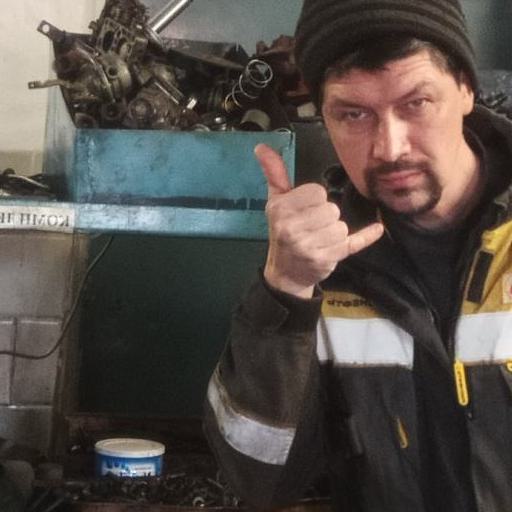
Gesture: call